Alejo Vera

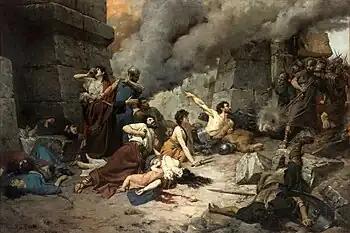
Numantia (1880)

He was initially part of the team designated to work on decorating the San Francisco el Grande Basilica in Madrid, but was ultimately excluded because of a dispute with the governing board over remuneration. Some of the sketches for that failed project were used for his painting "El milagro de las rosas" (The Miracle of the Roses), based on an episode in the life of Saint Francis of Assisi.